Roman Catholic Archdiocese of Santa Fe

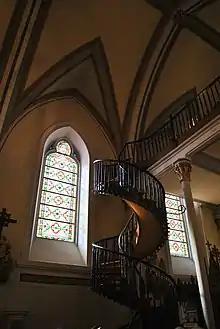
Loretto Chapel, Santa Fe, New Mexico (2012)

The archdiocese is also the home of the Loretto Chapel, which contains an ascending spiral staircase—the building of which the Sisters of Loretto consider to be a miracle due to the unusual construction of the staircase.